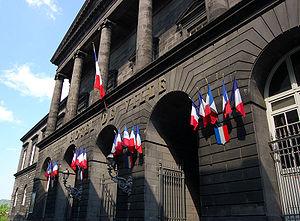
Hôtel de ville de Clermont-Ferrand
Clermont-Ferrand est une ville située dans le centre de la France, dans la région Auvergne-Rhône-Alpes. Elle est le chef-lieu du département du Puy-de-Dôme et la capitale historique de l'Auvergne. Ses habitants s’appellent les Clermontois.